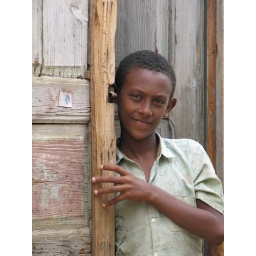
A boy who was peeking at us from his house in Massawa.